Metro Detroit

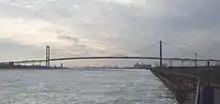
View of the Ambassador Bridge

The largest airport in the area is Detroit Metropolitan Wayne County Airport (DTW) in Romulus, an international airport that serves as a commercial hub for Delta Air Lines and Spirit Airlines.